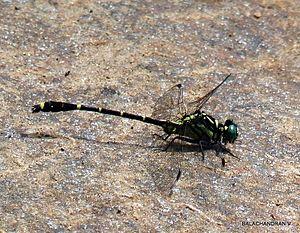
Burmagomphus est un genre de libellules de la famille des Gomphidae et du sous-ordre des Anisoptères.